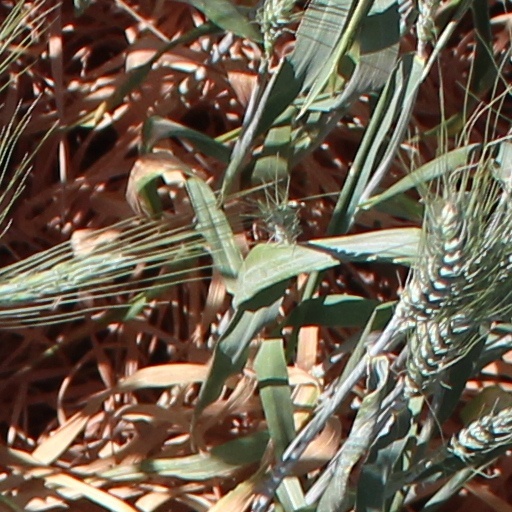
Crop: wheat